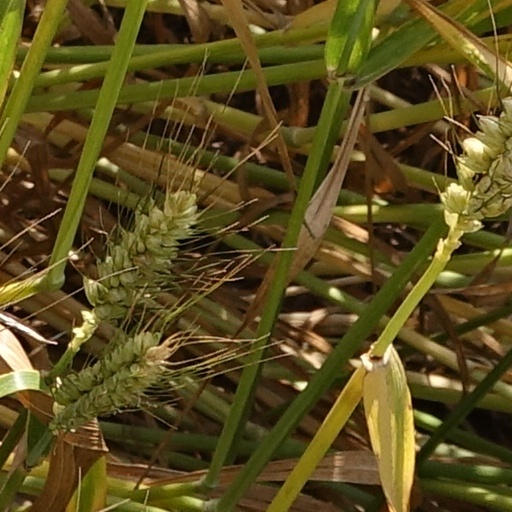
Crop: wheat